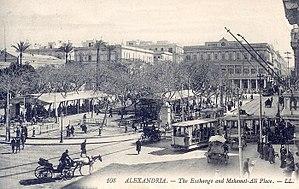
Émile Chami est un archéologue français.